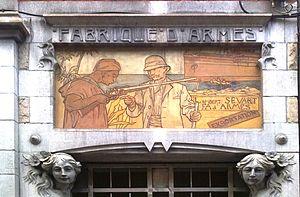
Sgraffite du Marchand d'armes Lambert SEVART à Liège, rue Grangagnage, 16.
L'industrie de l'armement est la branche du secteur industriel consacrée à la fabrication et au commerce des armes dans les domaines civil et militaire et de systèmes et fournitures militaires.
Un fabricant d'armes est un particulier ou une entreprise qui fabrique des armes à des fins commerciales ou non.
La ville belge de Liège compte plus de 200 maisons de style Art nouveau ou en comportant certains éléments.
Liège, aussi surnommée « La Cité ardente », est une ville francophone de l'est de la Belgique. Elle est le chef-lieu de la province de Liège et la capitale économique de la Wallonie. De 972 à 1795, elle fut la capitale de la Principauté de Liège. Du VIIIᵉ au XVIᵉ siècle, elle fut le siège du vaste évêché de Liège, héritier de la Civitas Tungrorum.